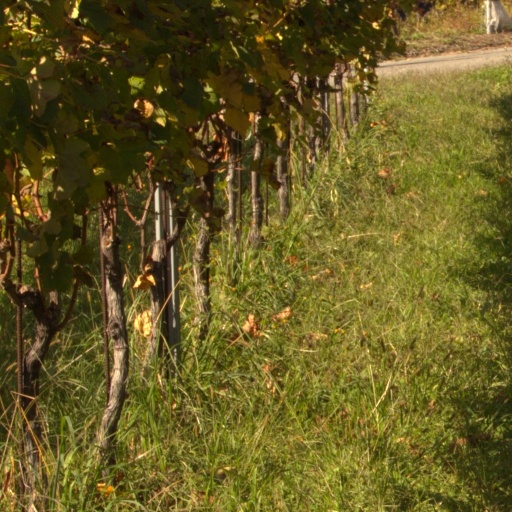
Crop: grape